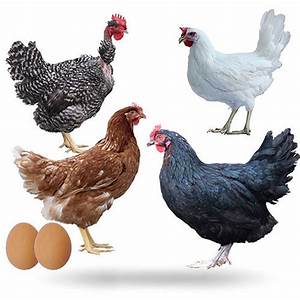
Label: chicken